MV Fingal

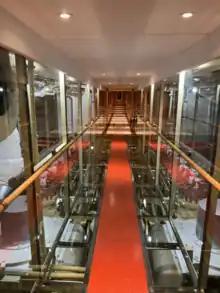
MV "Fingal"'s engine room following the ships conversion into a luxury hotel

In 2019, following extensive modifications and refurbishment, the "Fingal" was formally opened as a luxury floating hotel berthed in the Albert Dock Basin close to the former Royal Yacht "Britannia" at Ocean Terminal, Edinburgh.